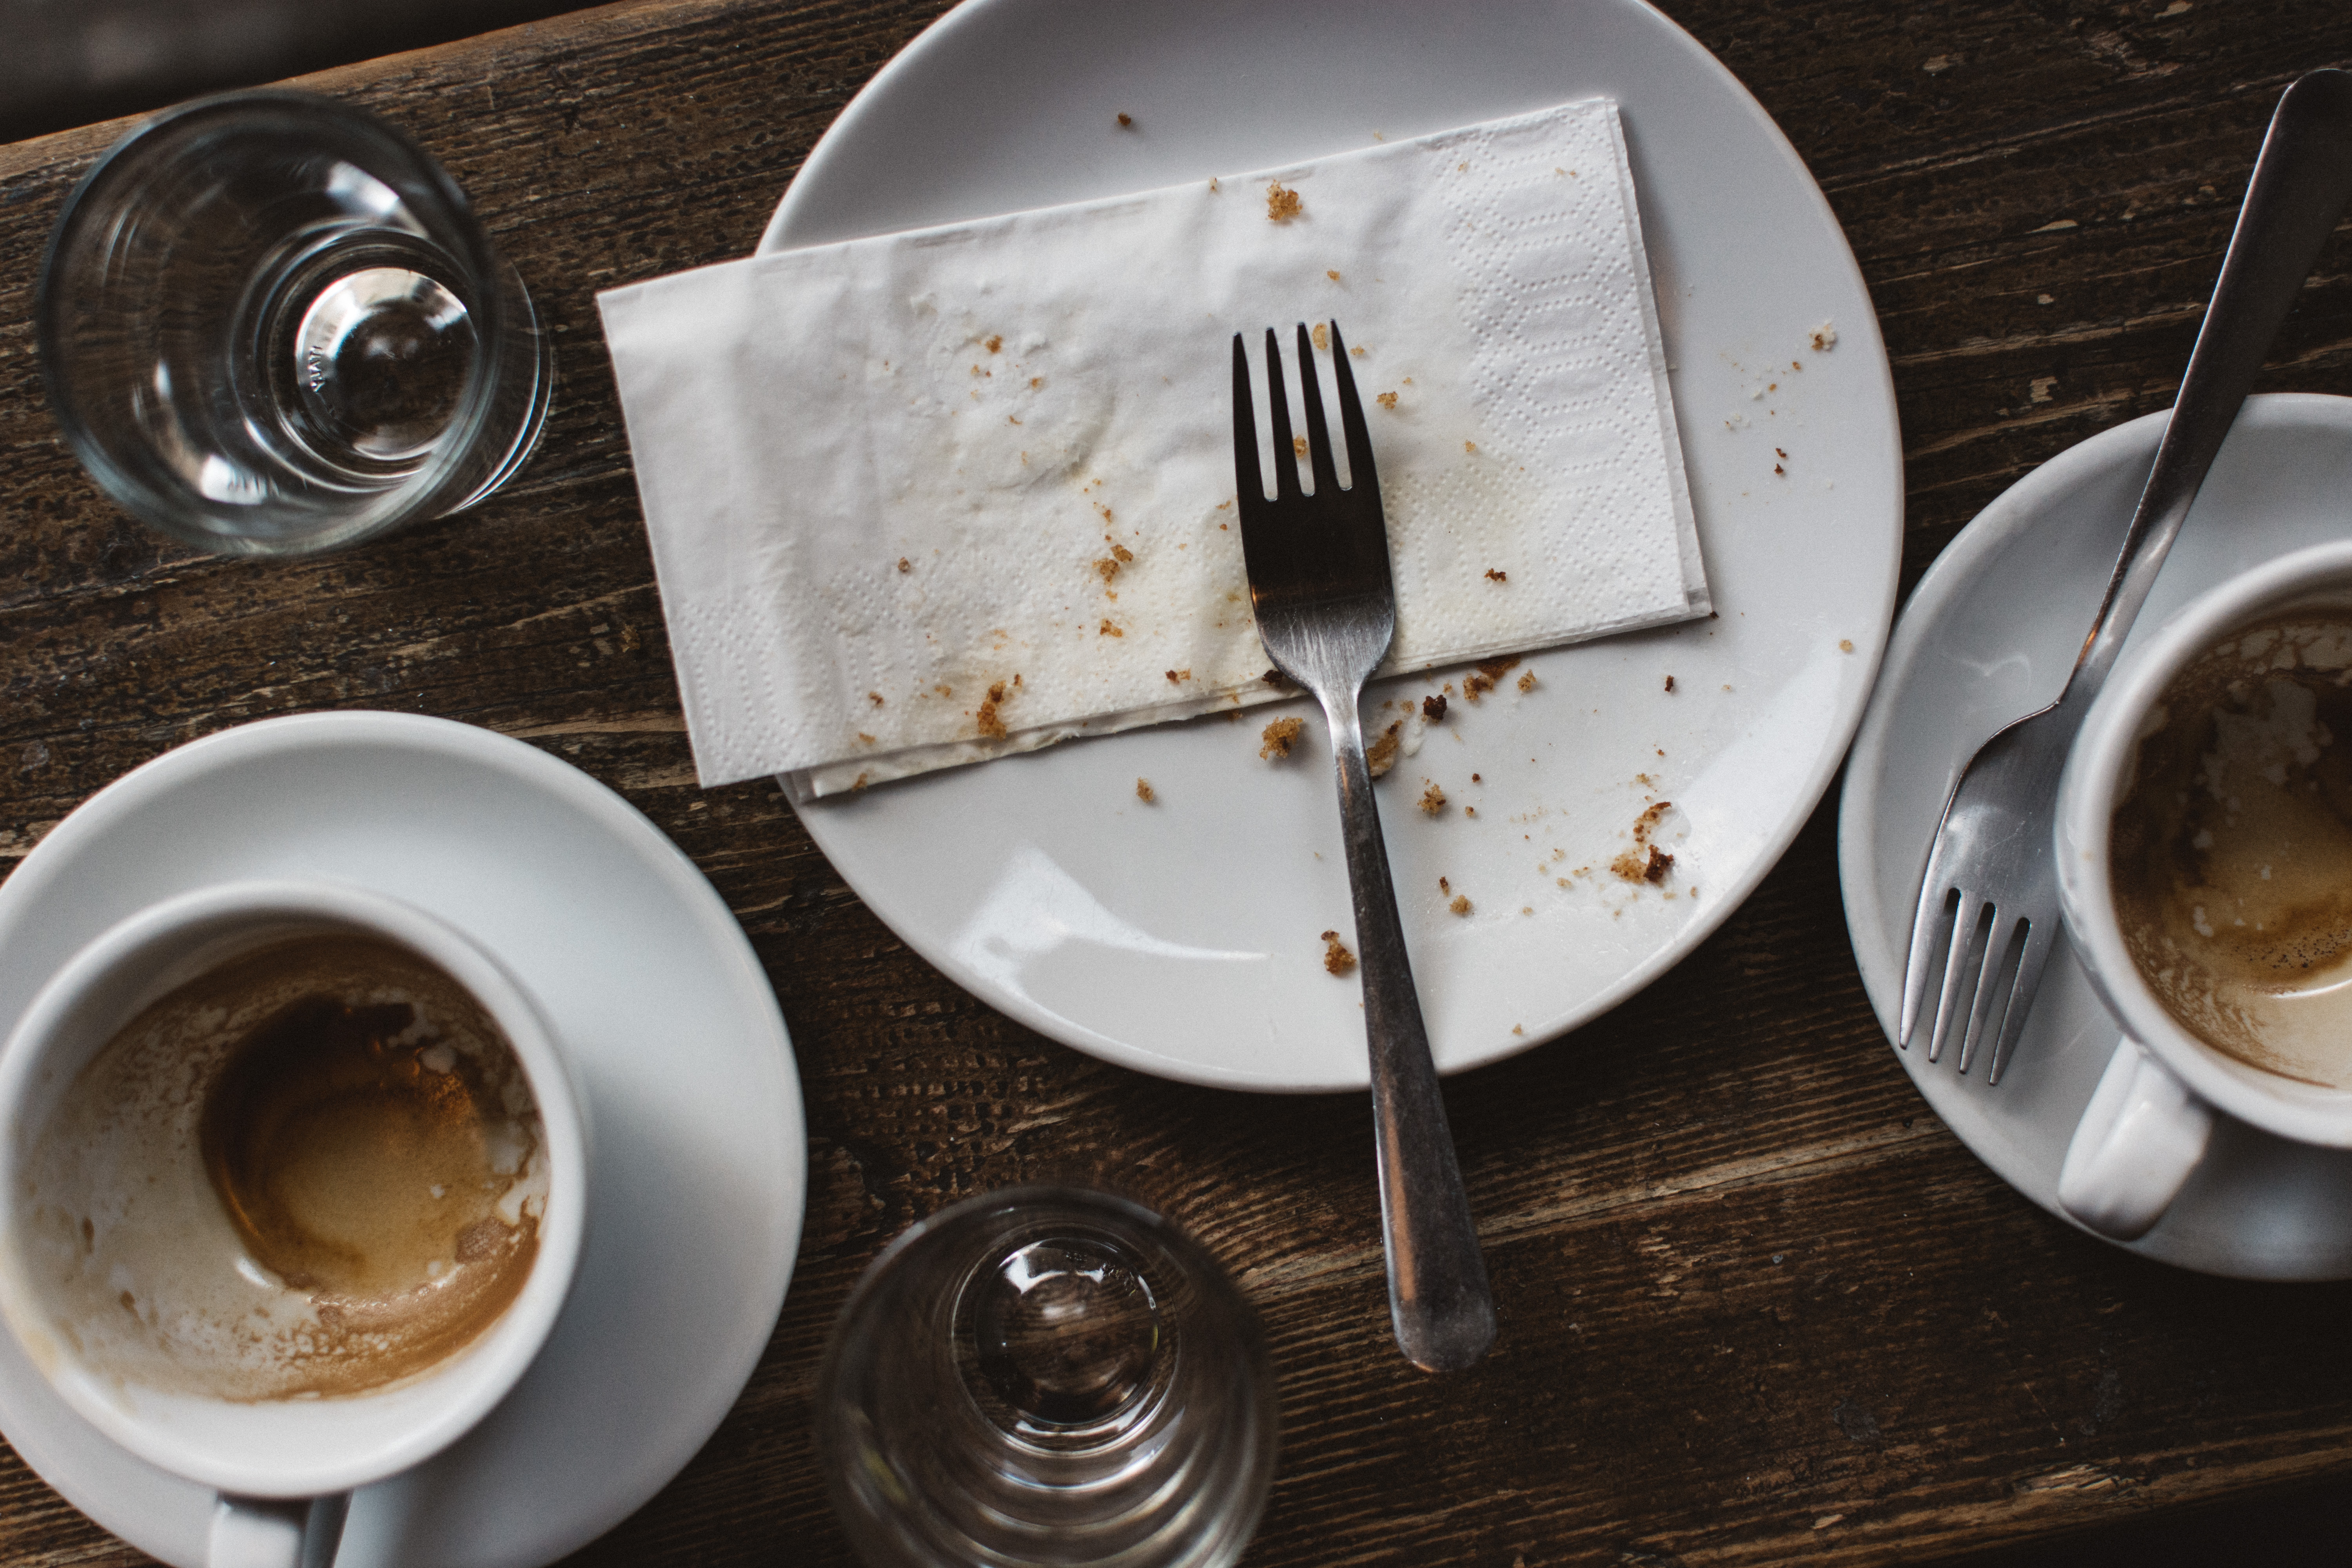
coffee cup, coffee, cup, turkish coffee, caff americano, espresso, table, caffeine, cappuccino, food, cuban espresso, dishware, plate, saucer, drink, breakfast, tableware, caff macchiato, cutlery, ipoh white coffee, coffeehouse, cuisine, cafe, serveware, ristretto, furniture, drinkware, brunch, Household silver, spoon, still life photography, restaurant